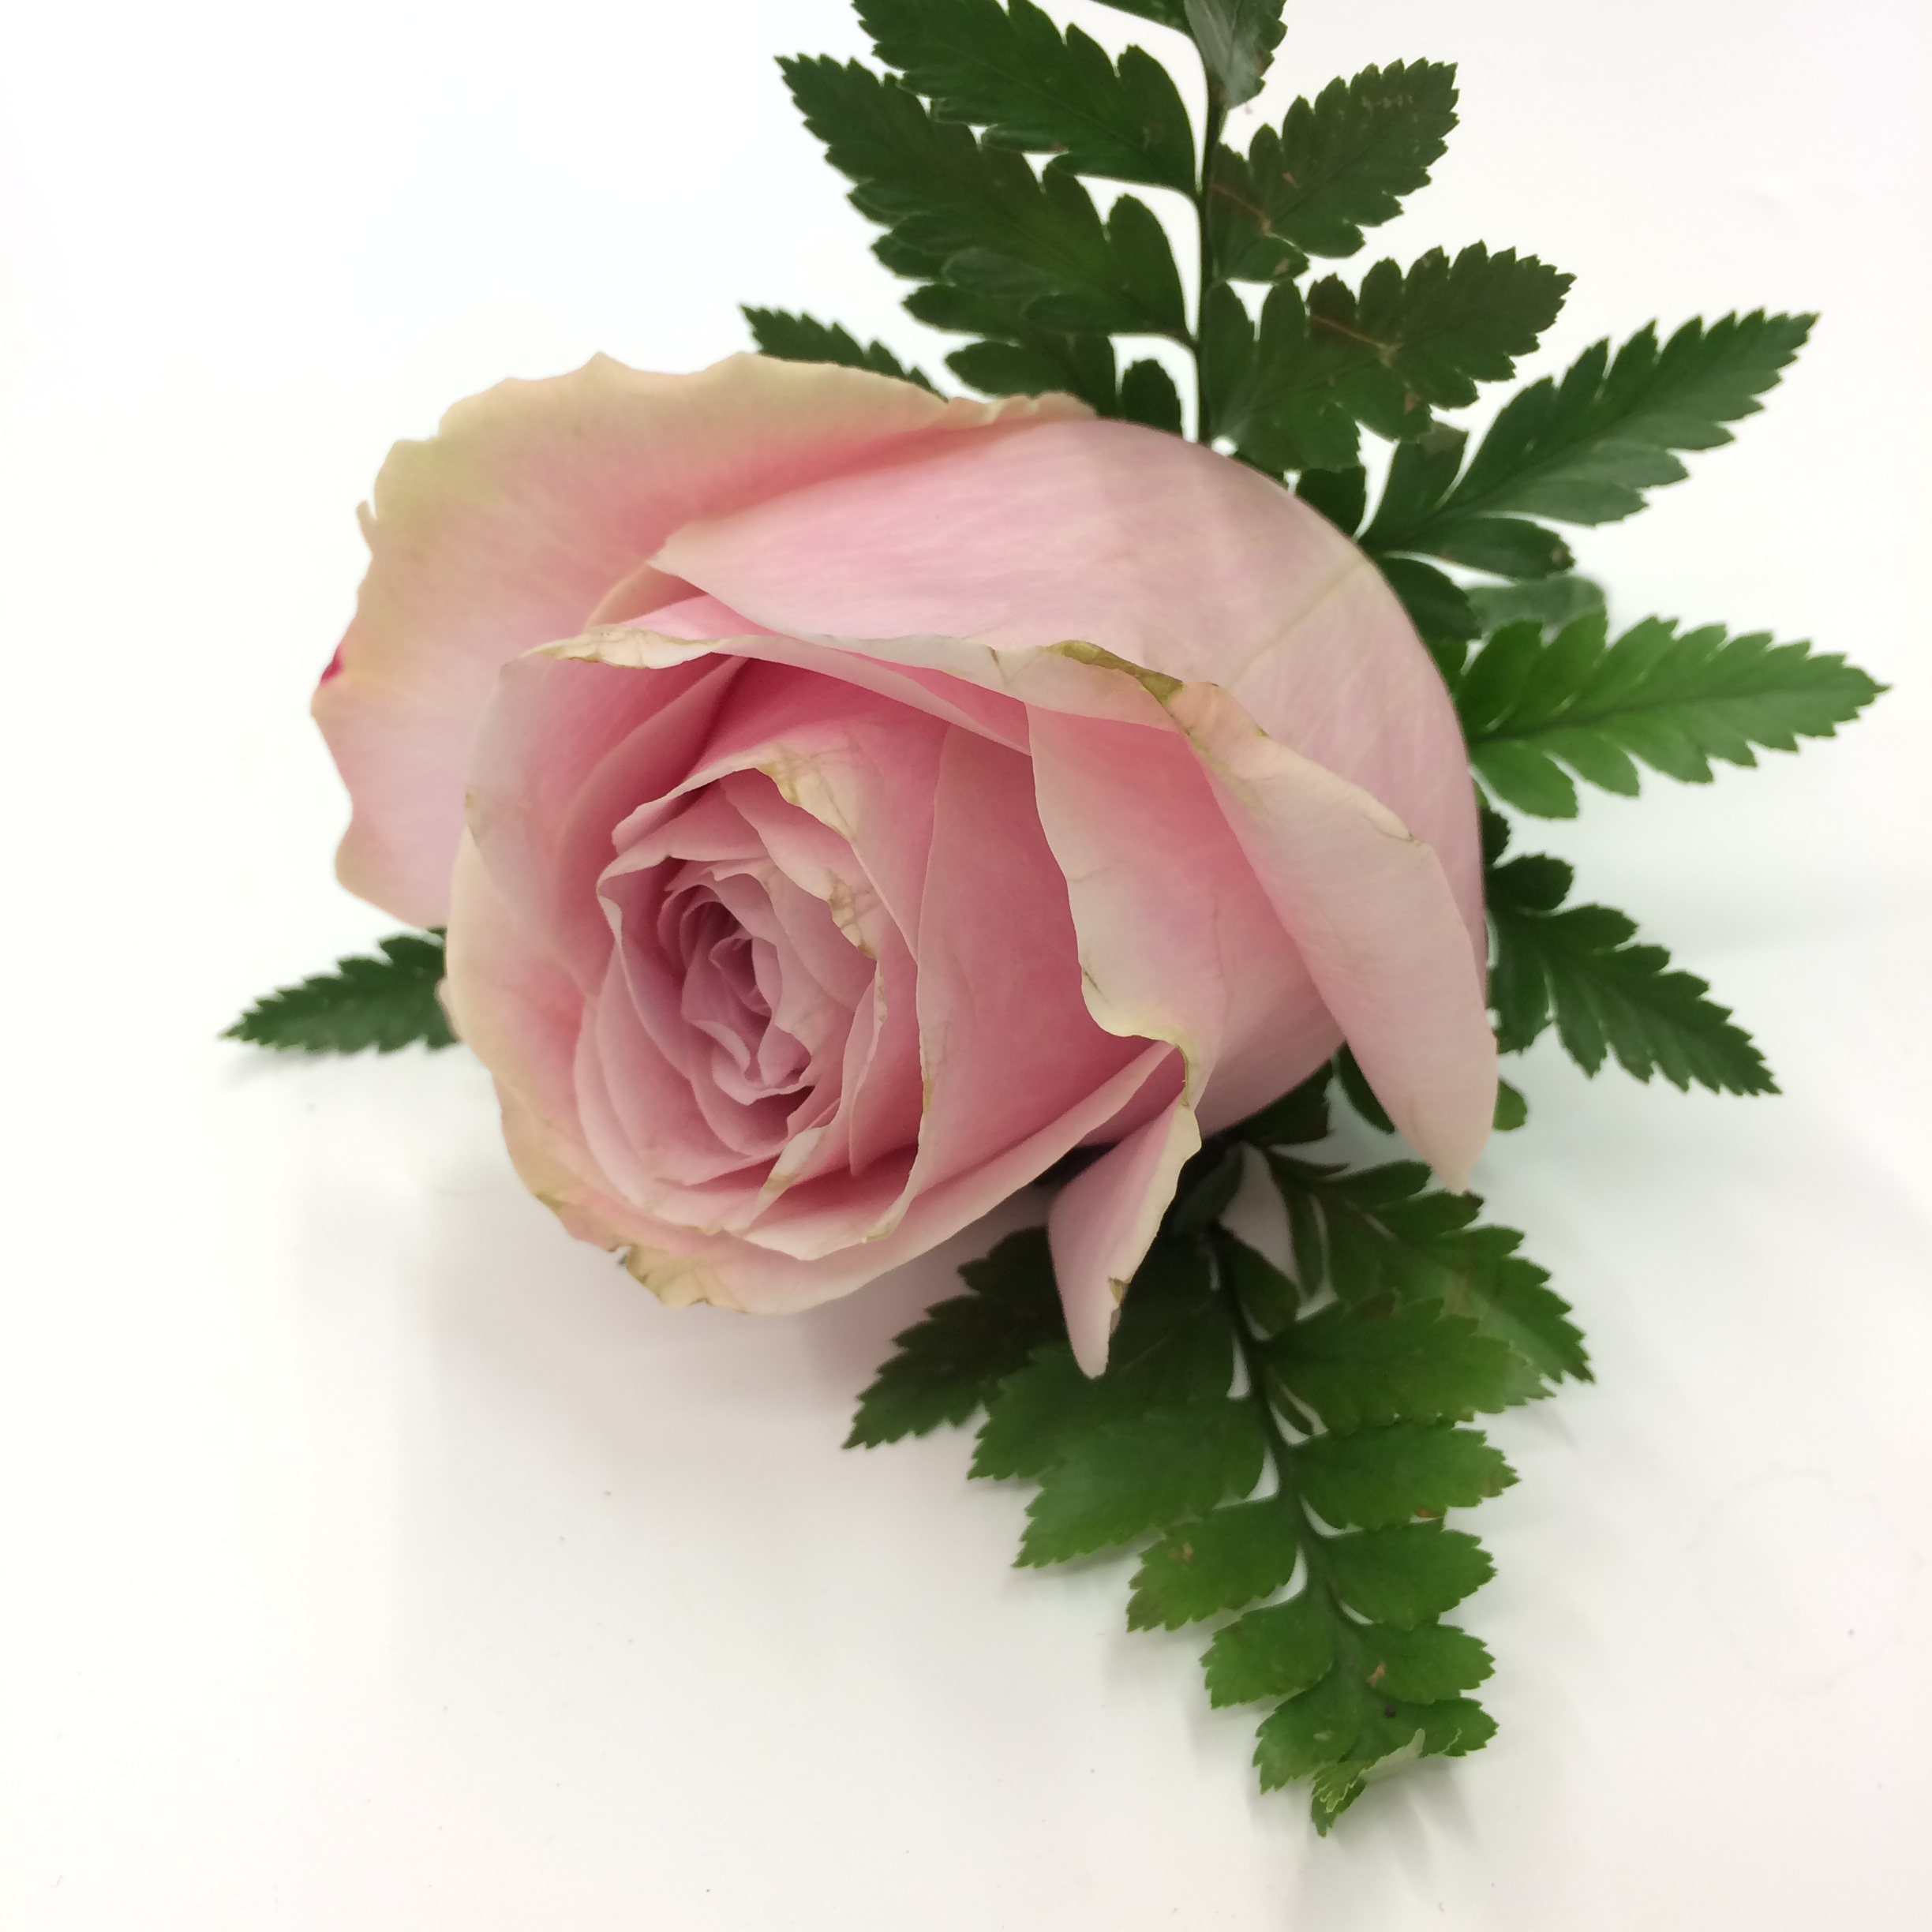
plant, flower, petal, love, rose, romantic, pink, wedding, pastel, buttonhole, floristry, peony, pale, flowering plant, garden roses, rose family, flower bouquet, cut flowers, floral design, land plant, rosa centifolia, flower arranging